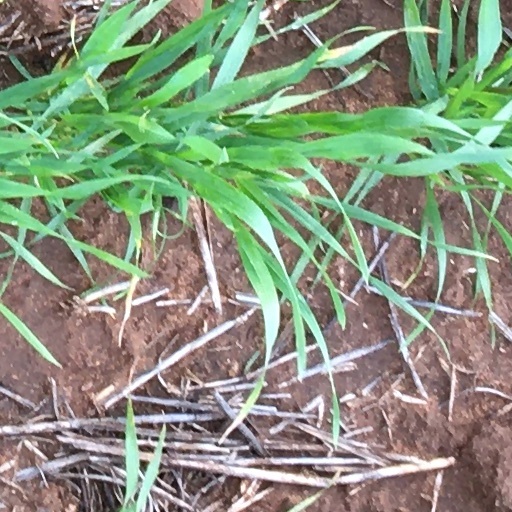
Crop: wheat